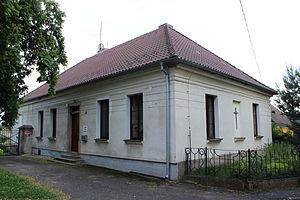
Keblov est une commune du district de Benešov, dans la région de Bohême-Centrale, en République tchèque. Sa population s'élevait à 183 habitants en 2020.